Cabeza la Vaca

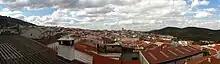
View of Cabeza la Vaca

In the Iron Age, this region, like all of the south of Extremadura, where Cabeza la Vaca is located, was inhabited by Celtic people known as the Celtici, but they were also on the border with the Turduli and Turdetanian (tartessian derived) who were located in the southeast. Throughout the second century B.C., the Roman conquest and settlement in the south of Extremadura displaced the Celtic languages around this zone. It is possible the region which nowadays is Cabeza la Vaca may enjoy a period of prosperity as the Roman road Ruta de Plata vía (Silver way in English) is close up connecting the south and north of the Iberian Peninsula. Roman coins have been found around Cabeza la Vaca by farmers when plowing the ground. Rome maintained control through to the 5th century. The end of the Roman rule enabled the Visigothic period. In other parts of the peninsula, this first domain meant a stagnation stage; nevertheless judging by the number of scripts and remains found around the zone and in the same village (reused elements on fountains or columns), this epoch was important for those lands.